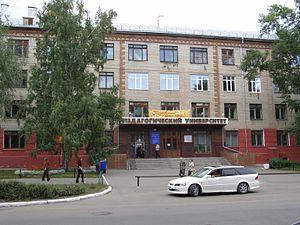
L'Université d'État pédagogique de l'Altaï est un établissement d'enseignement supérieur situé à Barnaoul, capitale administrative du kraï de l'Altaï en Russie. L'établissement est fondé en 1933.